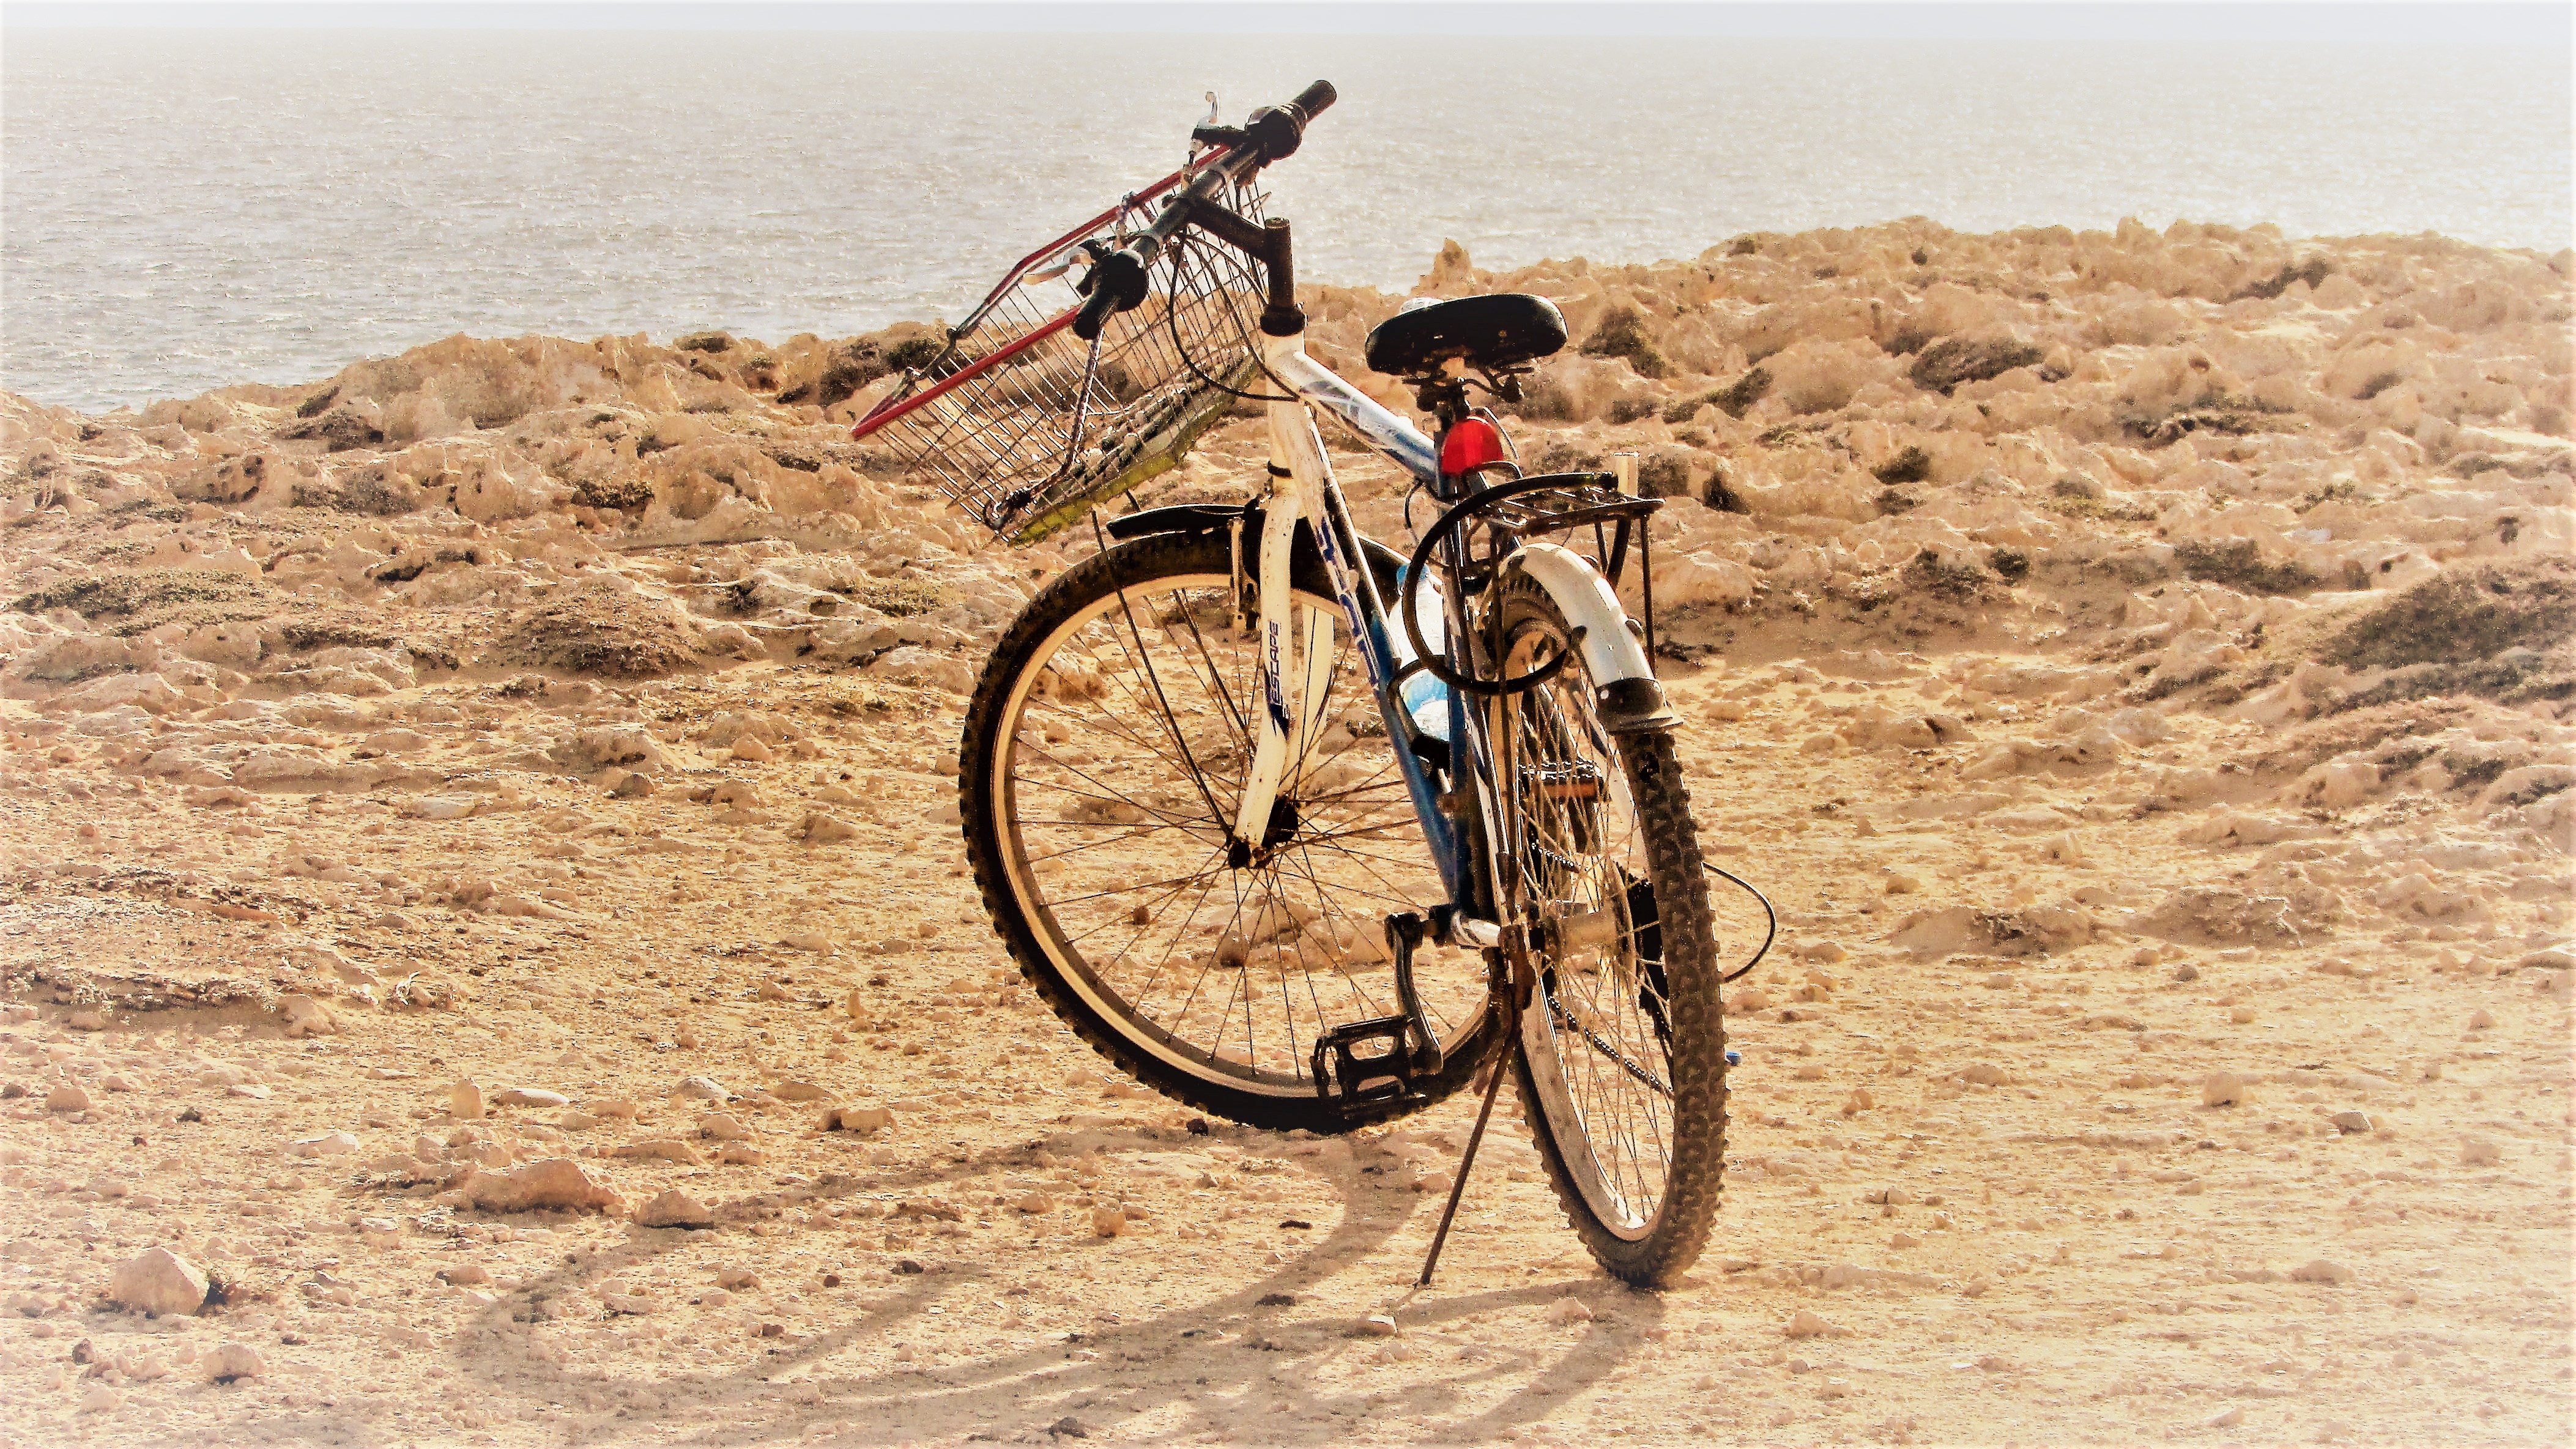
landscape, nature, outdoor, bicycle, bike, vehicle, autumn, soil, extreme sport, leisure, sports equipment, mountain bike, sports, racing, mountain biking, land vehicle, cycle sport, cyclo cross bicycle, cyclo cross, bicycle racing, downhill mountain biking, road bicycle, racing bicycle, mountain bike racing